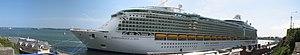
L’Independence of the Seas est un paquebot de la Royal Caribbean Cruise Line destiné aux croisières de luxe.